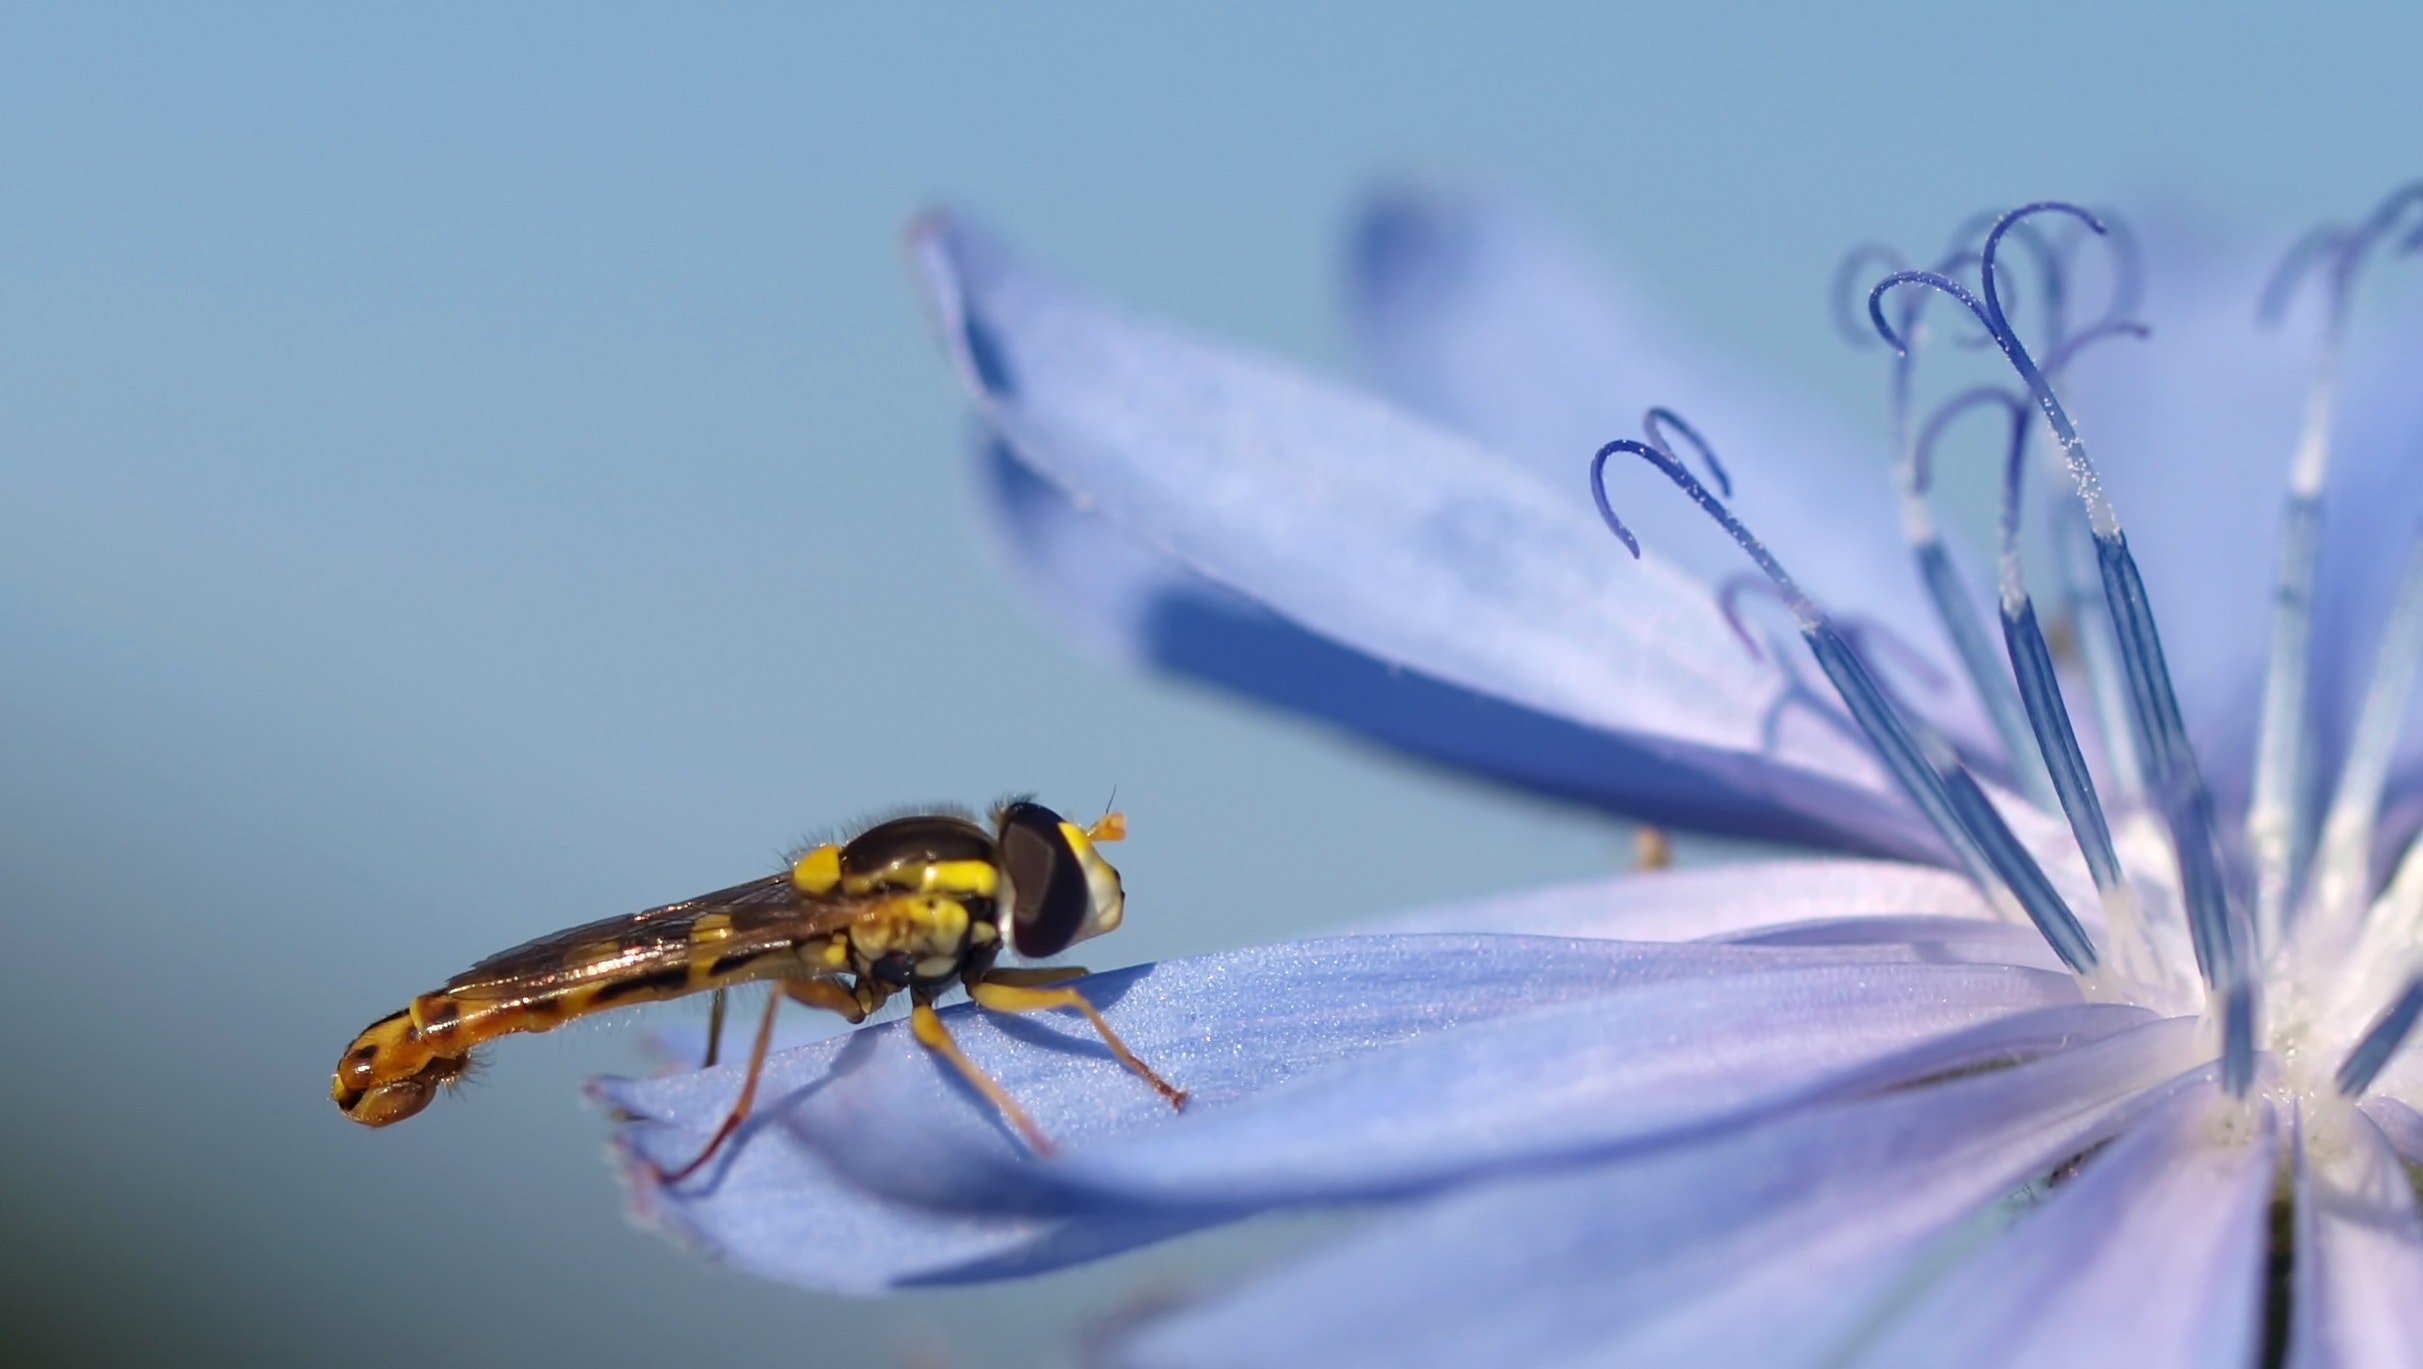
insect, macro photography, membrane winged insect, invertebrate, honeybee, pest, bee, pollen, close up, Eumenidae, wasp, hoverfly, hornet, plant, net winged insects, flower, fly, photography, organism, arthropod, pollinator, wildflower, Megachilidae, herbaceous plant